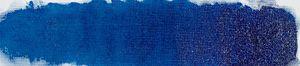
Le bleu de Prusse est un pigment bleu foncé, identifié au Colour Index comme PB27 et dont la désignation internationale ISO est Iron blue pigment.